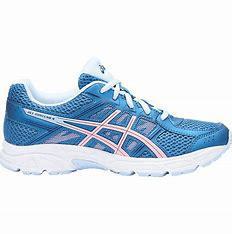
Brand: Asics
Model: Gel Contend 4